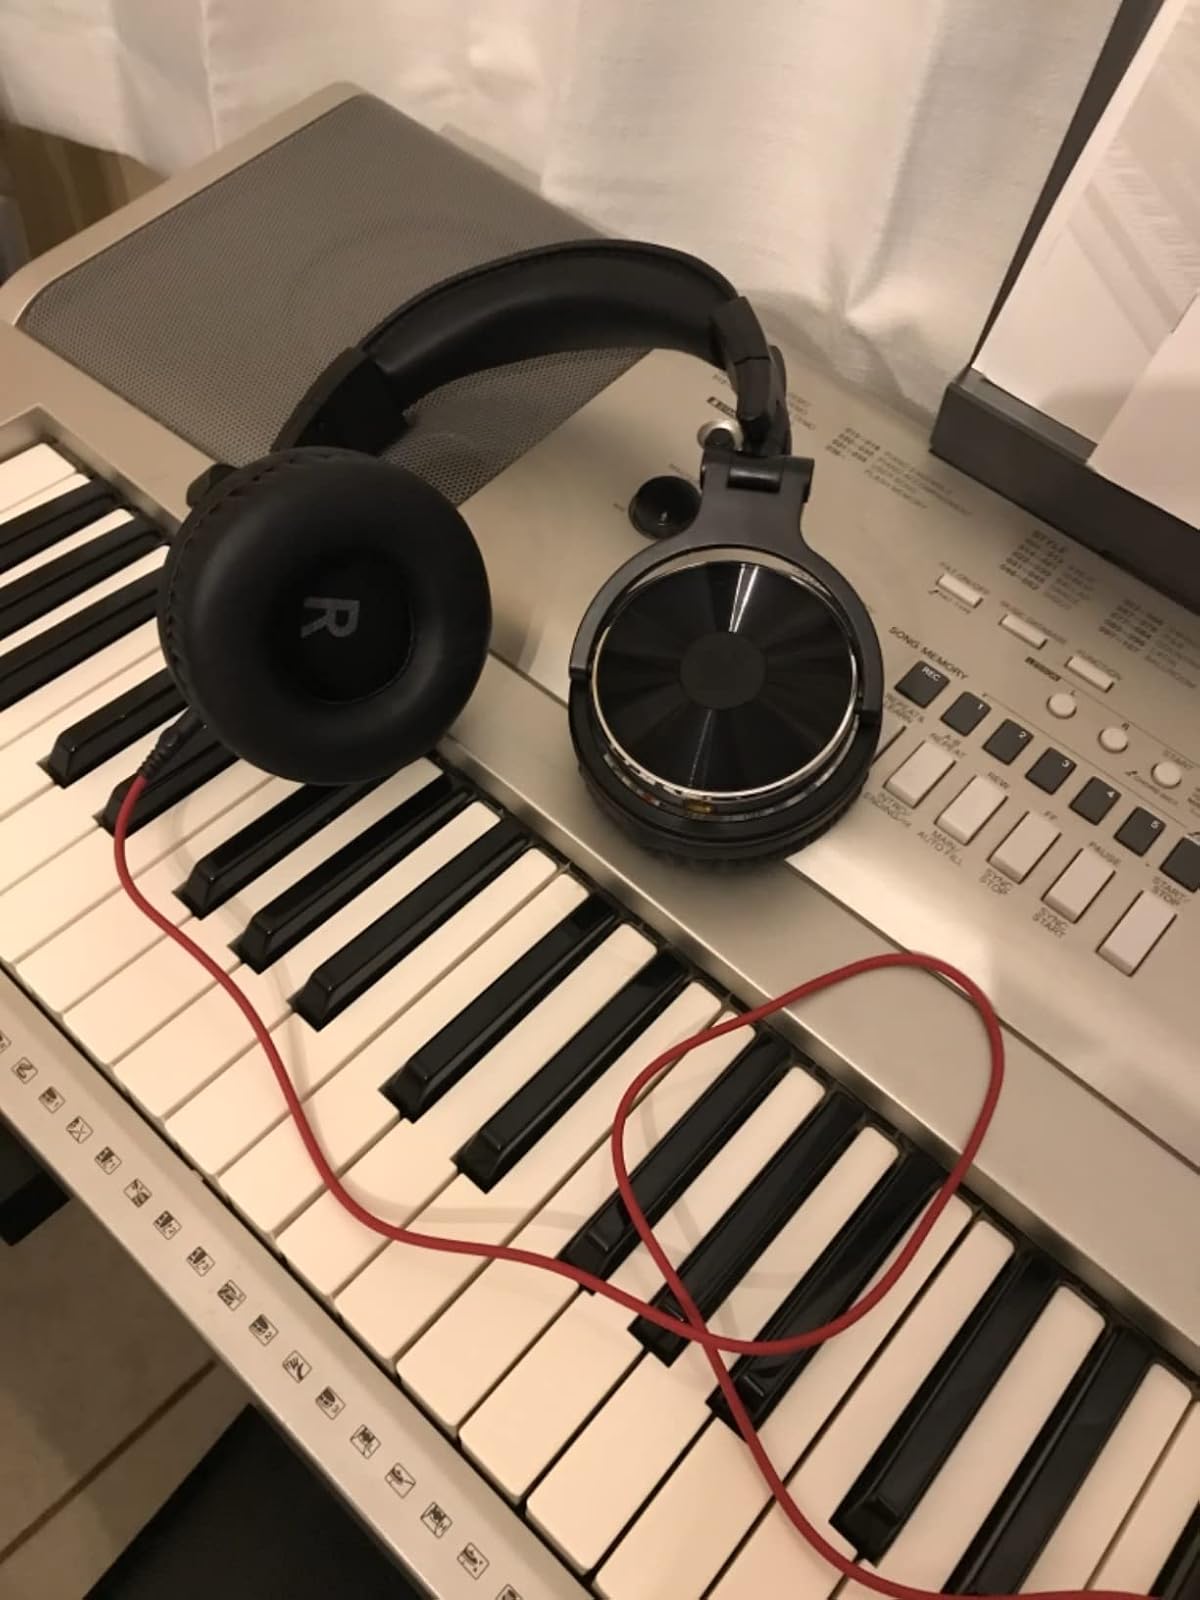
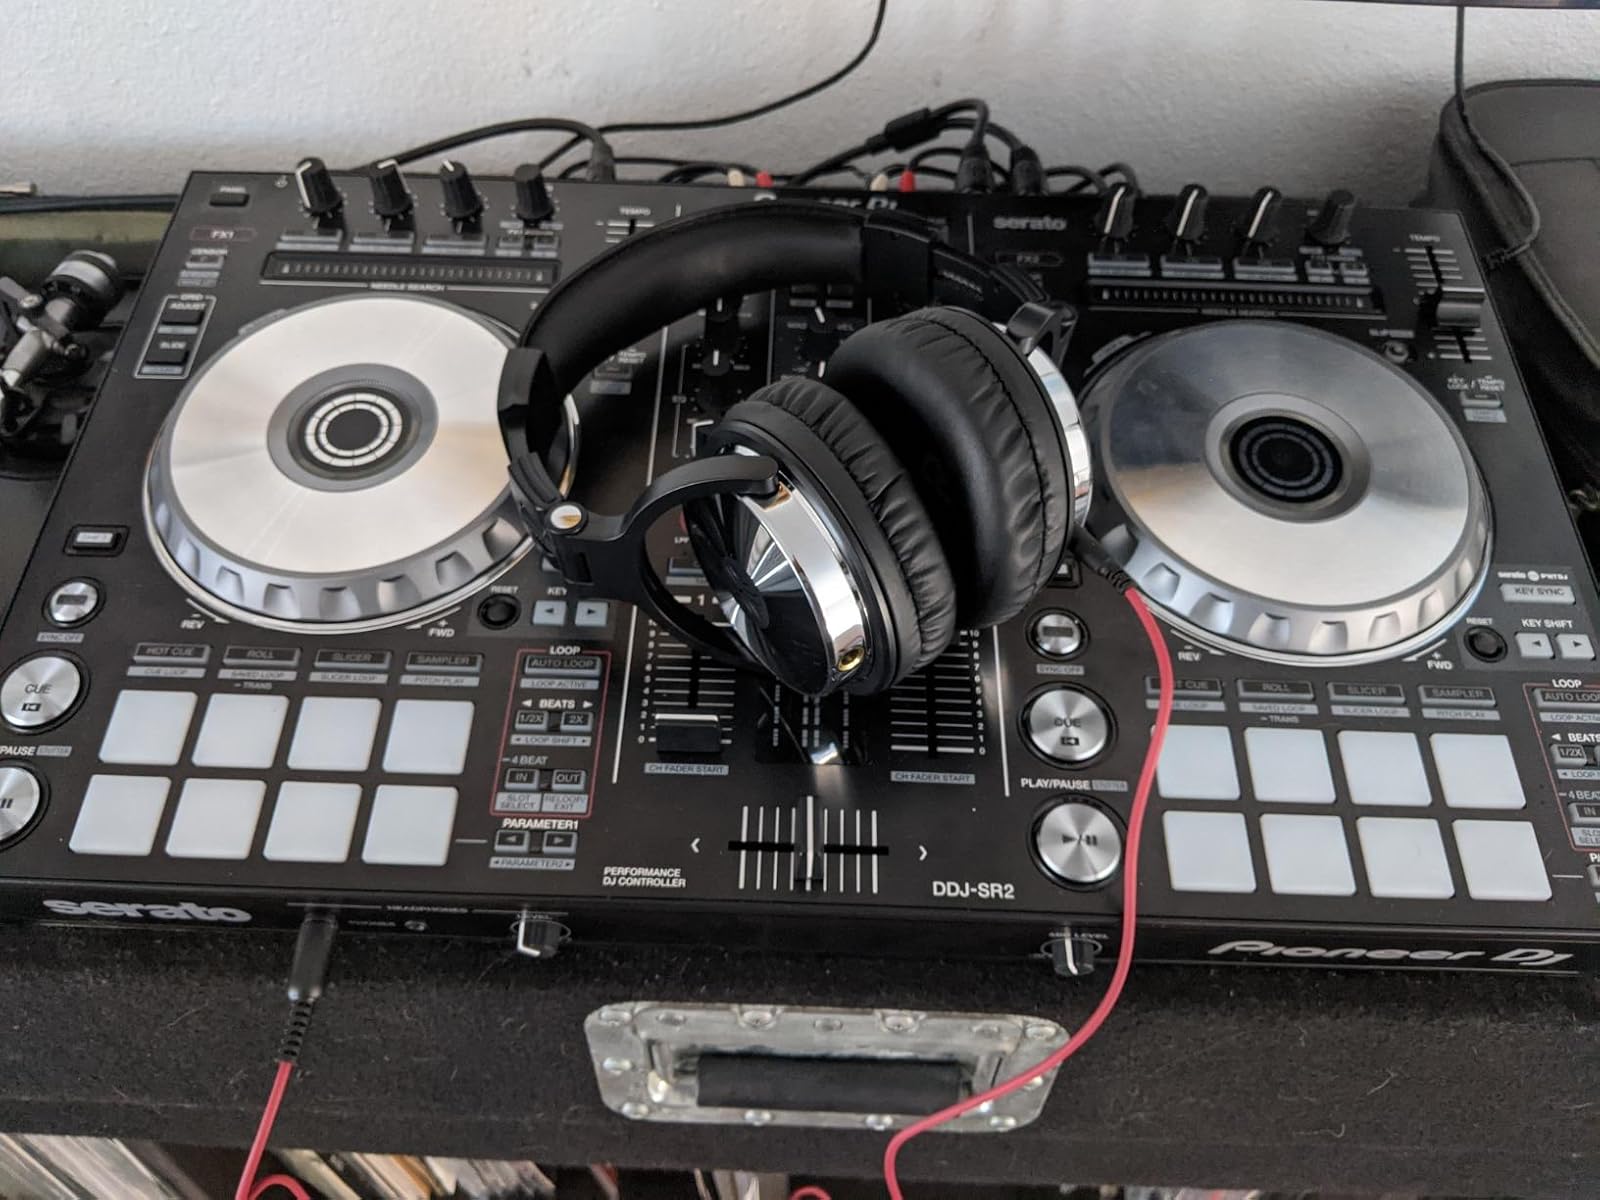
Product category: headphones
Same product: yes